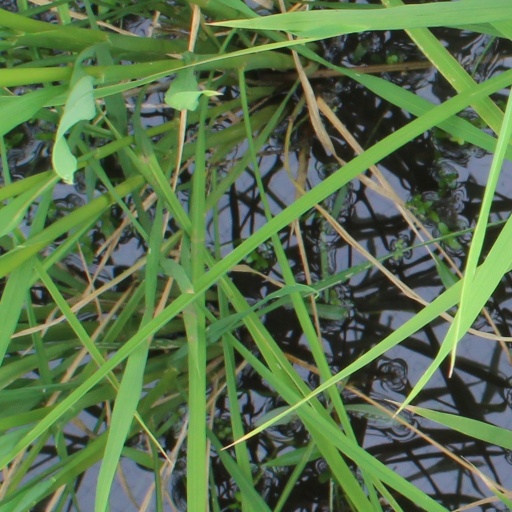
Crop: rice